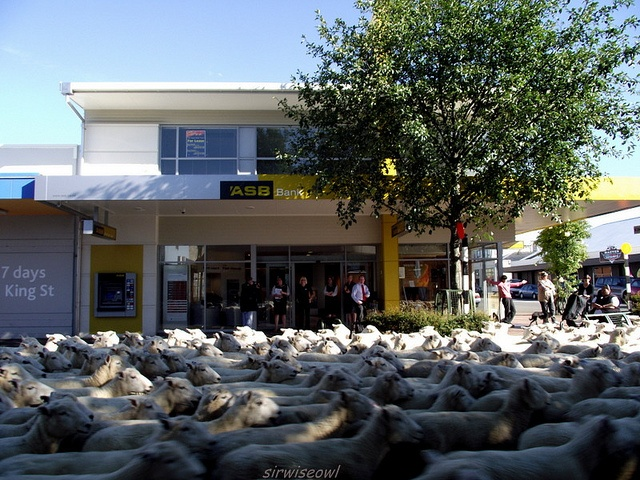
A herd of sheep walking past a gas station and a tree.
The large flock of sheep are being herded up the street.
This is an image of a herd of sheep in a city.
A herd of sheep traveling down a city street.
a town store front with a herd of sheep  with people watching